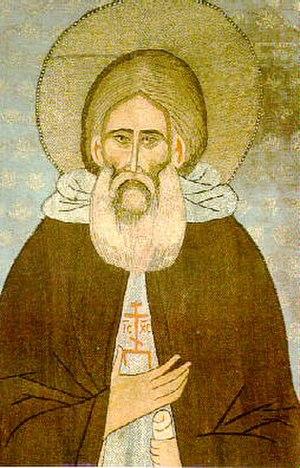
Serge de Radonège, né aux environs de 1313 et mort le 25 septembre 1392. Il est l’un des saints les plus populaires de la Russie, avec Séraphin de Sarov.